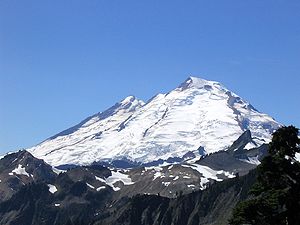
Mount Baker
Mount Baker
Mount Baker er en vulkan, der ligger nord-øst for Seattle. Den er en del af bjergkæden Cascades.